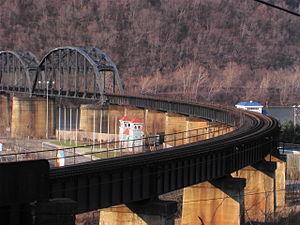
West Homestead est un borough situé dans le comté d'Allegheny, en Pennsylvanie, aux États-Unis. En 2010, il comptait une population de 1 929 habitants. Il est incorporé en 1900.